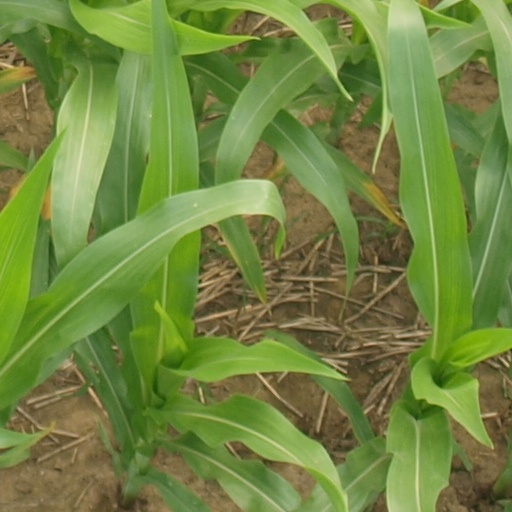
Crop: maize; corn